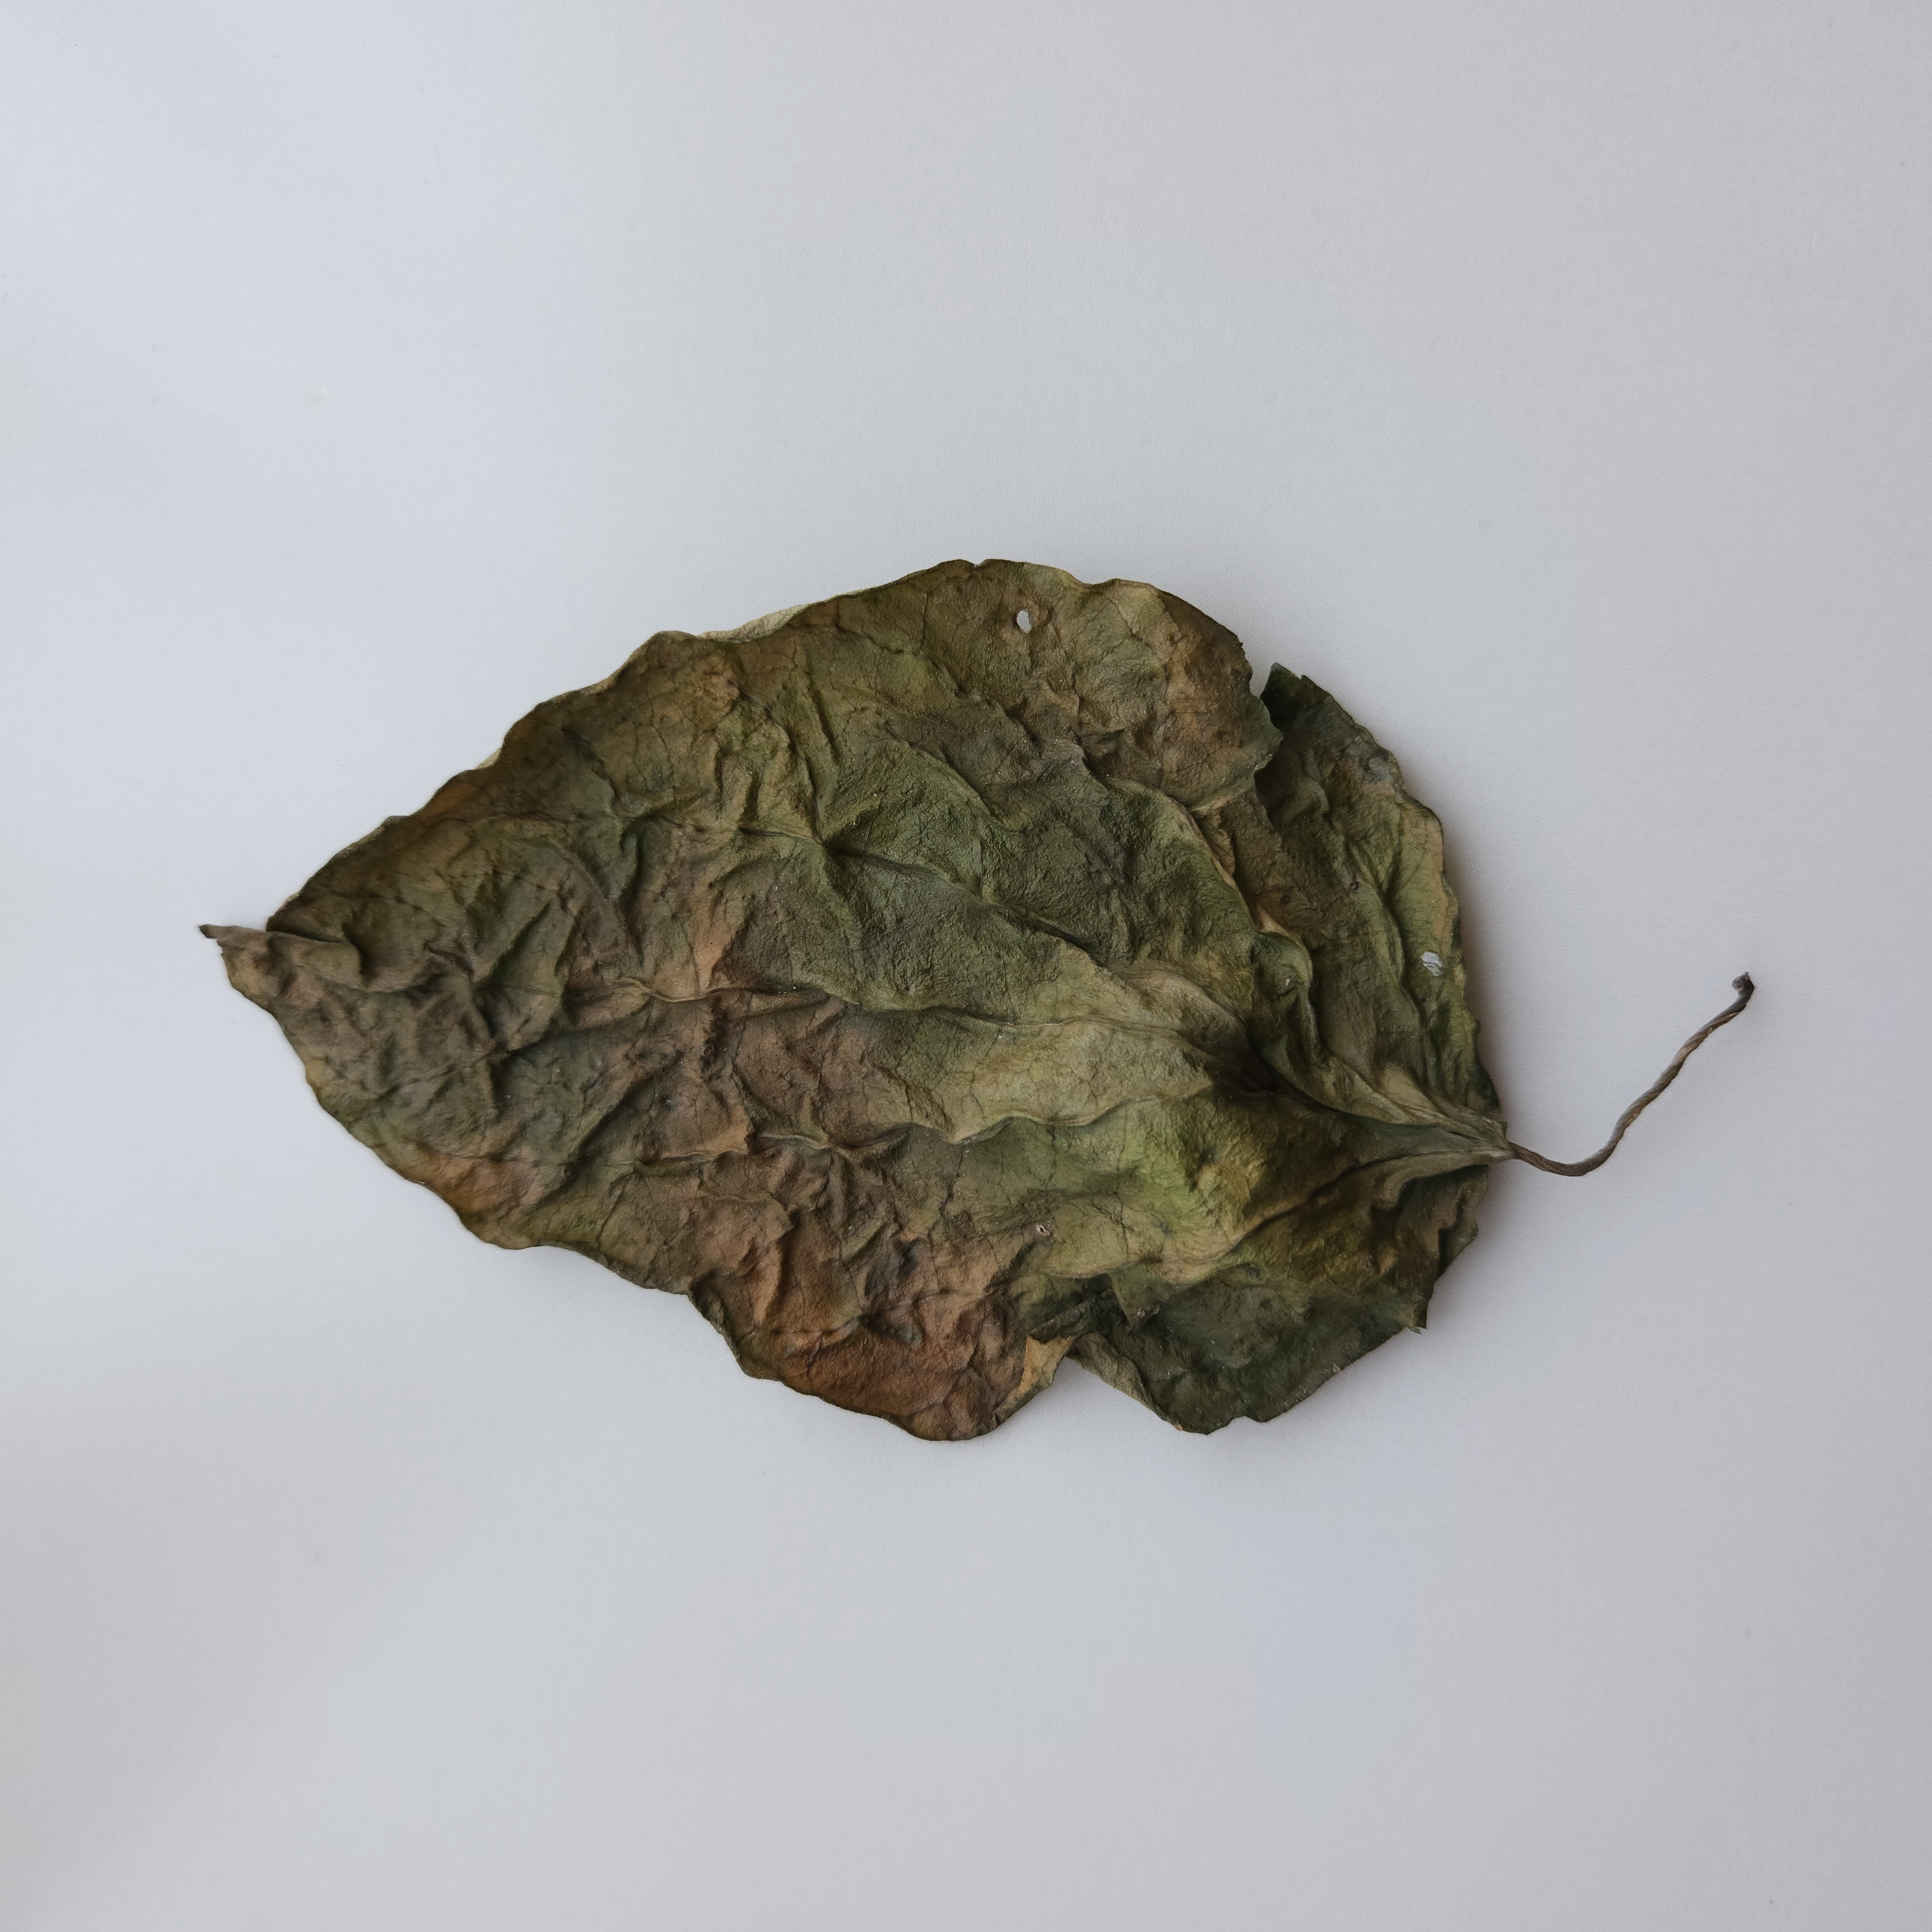
Label: Dried